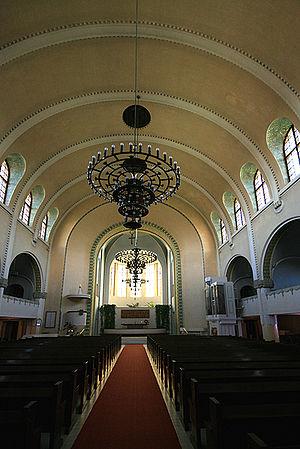
L’église du Kallio est une église en granit gris construite de 1908 à 1912 dans le quartier du Kallio à Helsinki.